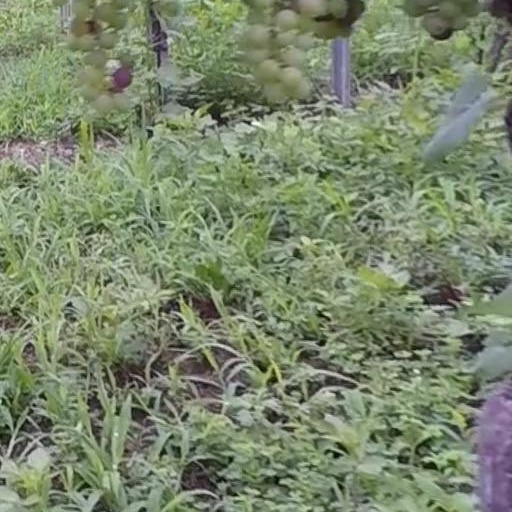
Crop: grape